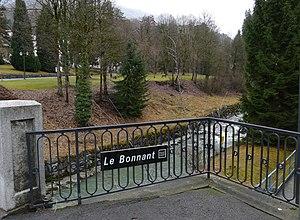
Le Bon-Nant est le torrent, affluent de rive gauche de l'Arve, qui coule dans le Val Montjoie aux Contamines et conflue à Saint-Gervais en Haute-Savoie. Parfois orthographié Bonnant, la première partie de son cours sous le col du Bonhomme est appelée Nant-Borrant.